Le Magny, Indre

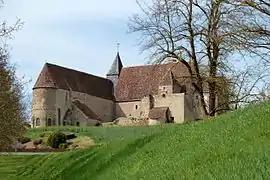
Priory

Le Magny is a commune in the Indre department in central France.